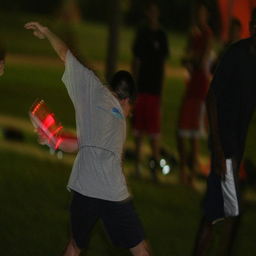
People gather at a recreational event at night.
A man holding a glowing red light on a sports field.
A person throwing a disc that is lit up and glowing red.
A child on a sports field is throwing a glowing Frisbee.
A person playing disc golf at night in a park